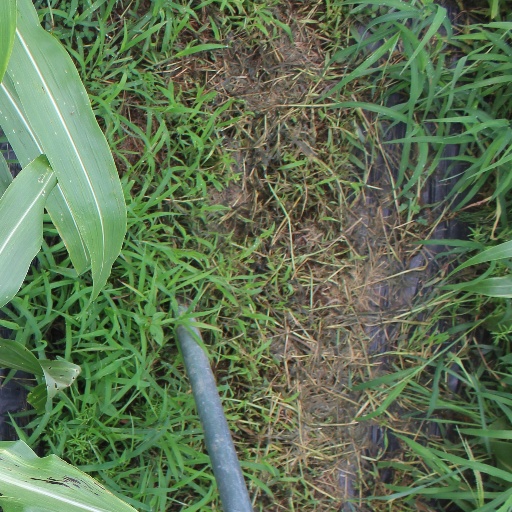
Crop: sorghum